Ironbark, Victoria

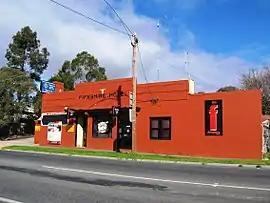
Fifeshire Hotel in Ironbark, now closed, 2010

Ironbark is a suburb of the regional city of Bendigo in north central Victoria, Australia, north west of the Bendigo city centre. Ironbark was named after the Ironbark Valley. Ironbark was part of Long Gully until 1999 when it became a separate suburb.